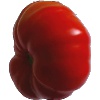
Label: Tomato 3